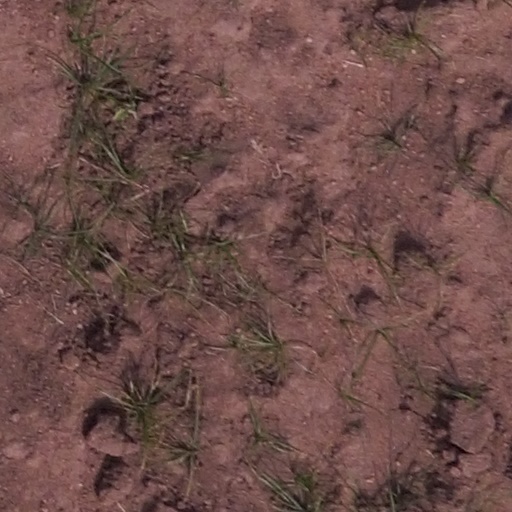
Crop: maize; corn